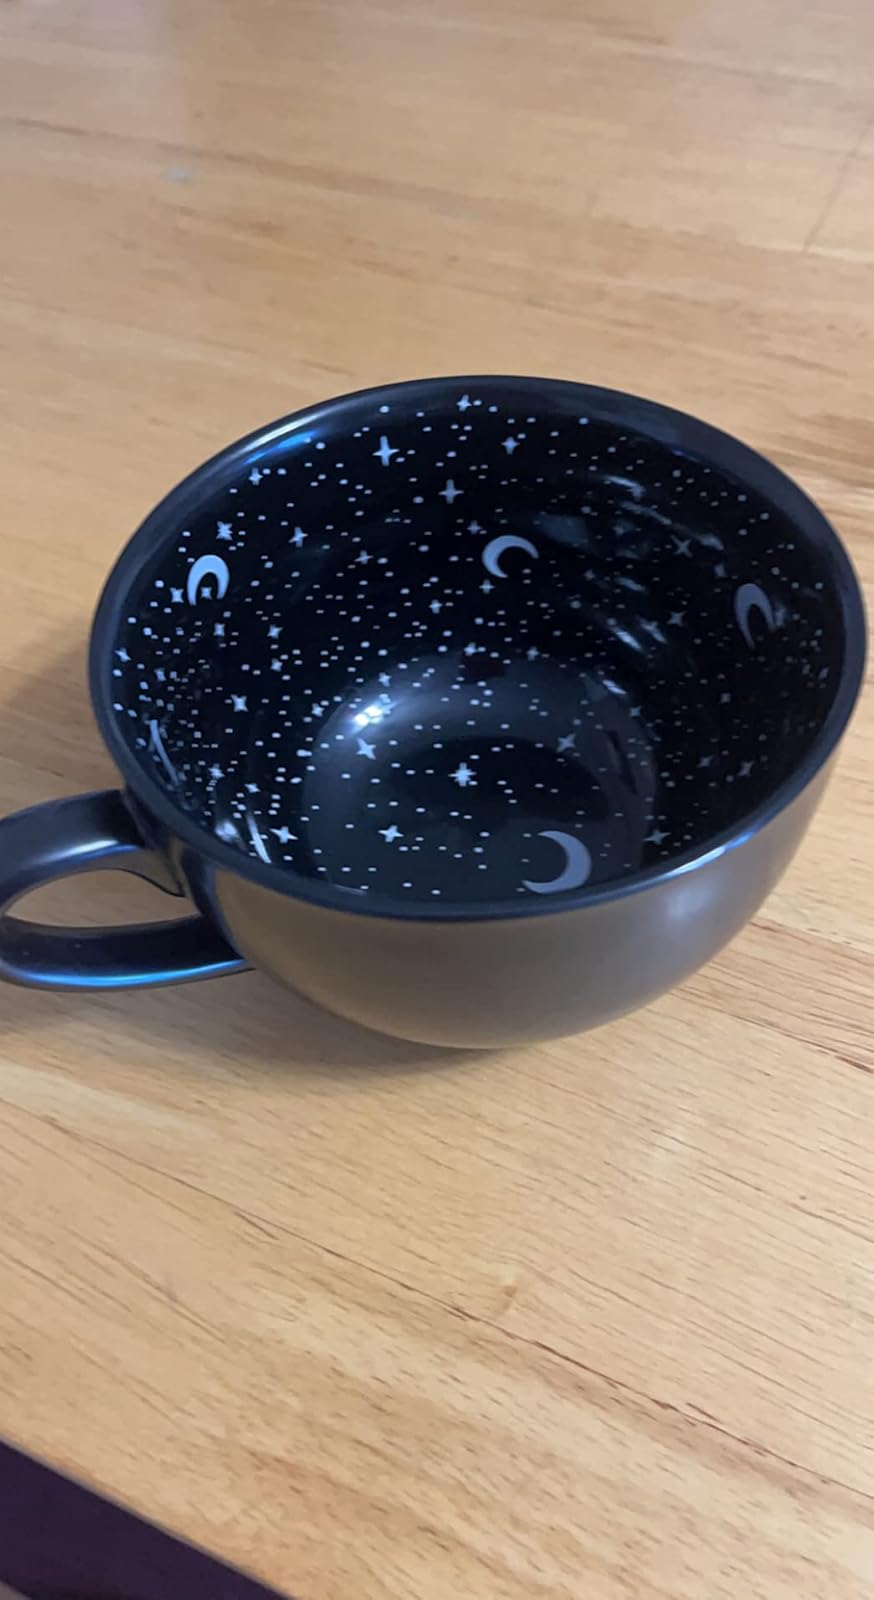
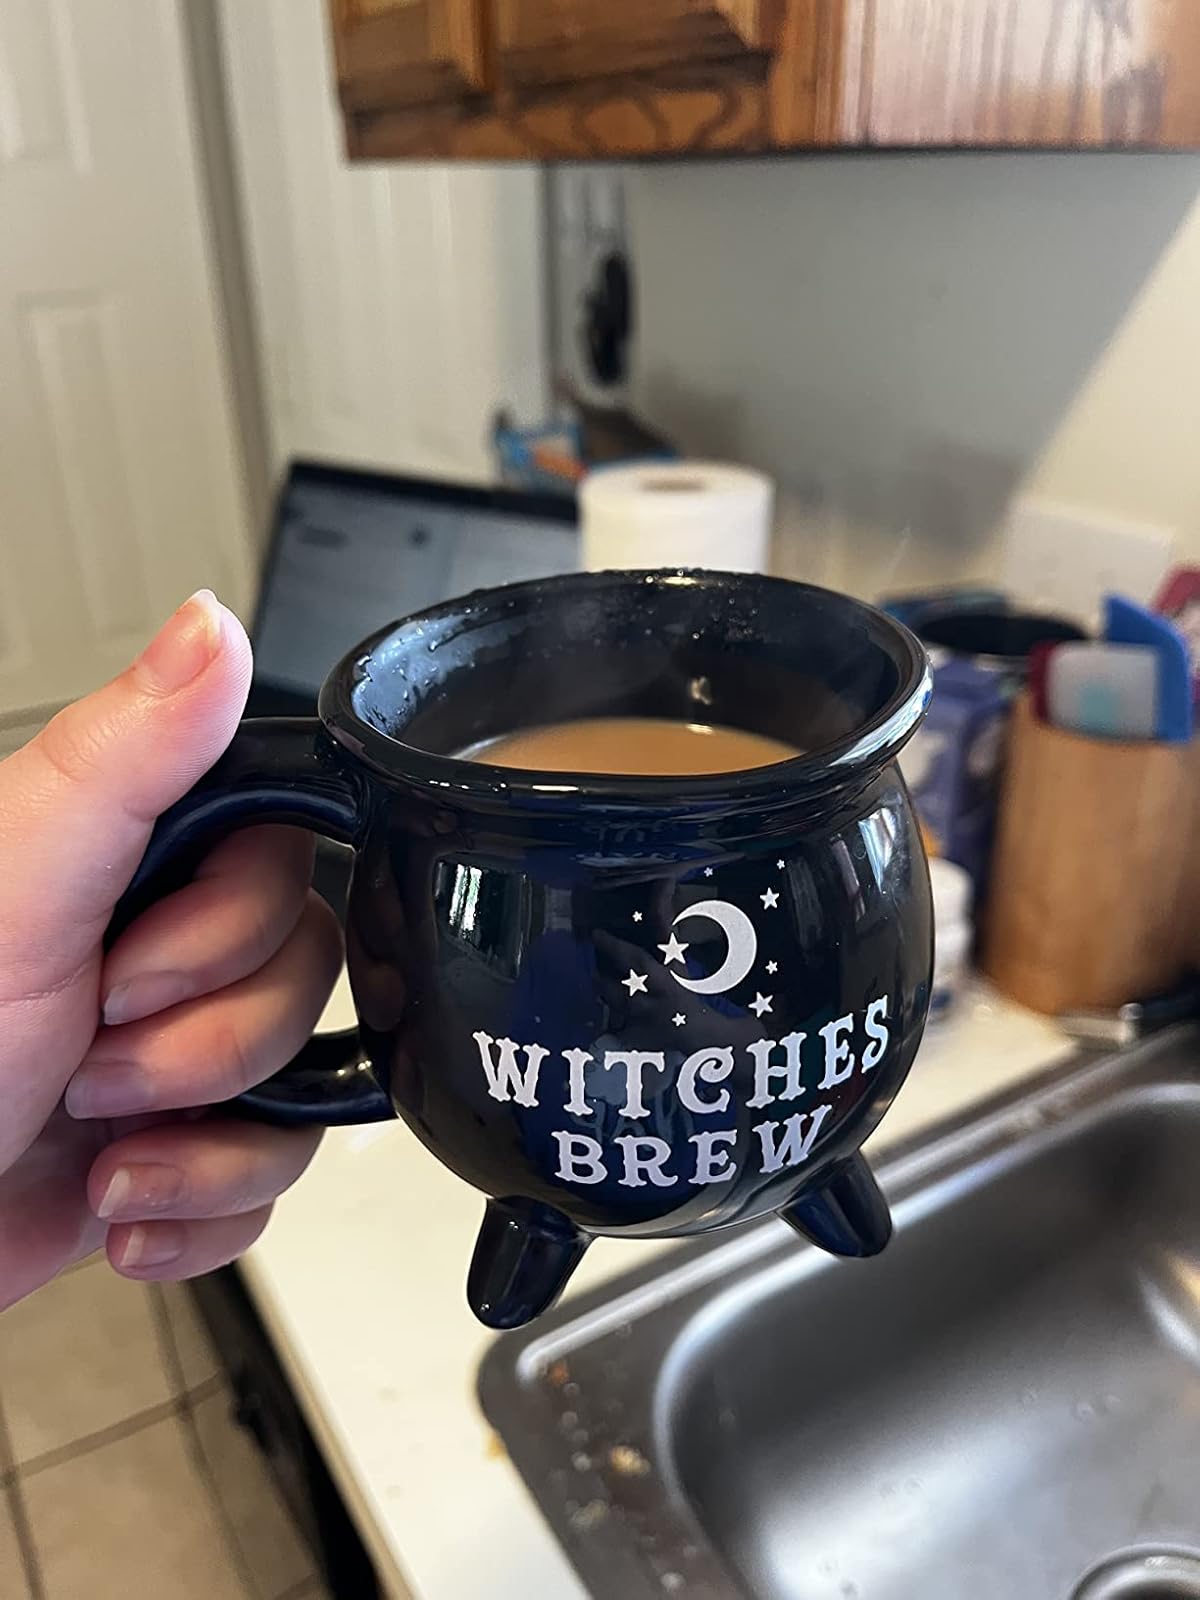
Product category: items_mug
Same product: no